Huffman Prairie

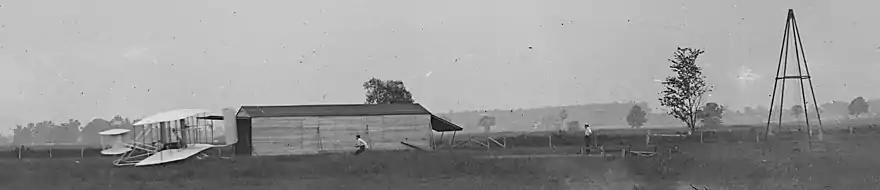
Start of the first flight of Flyer III, June 23, 1905, Orville at the controls. The catapult tower, which they began using in September 1904, is at right. It helped accelerate the aircraft to takeoff speed. The Flyer looks virtually identical to the previous two powered versions, but noticeably different from its later appearance, after the Wrights extended and enlarged the elevator and rudder. The two men are probably Wilbur (running behind the airplane) and Charles Edward Taylor (at right), the Wrights' mechanic who built their first aircraft engine.

The National Park Service currently operates this historic site where visitors may see the place where the Wrights developed the world's first practical airplane as well as replicas of their 1905 hangar and launching catapult. While the historic flying field is mowed short, simulating the grazed pasture used by the Wrights and allowing its use for re-enactment flights, an adjacent area of tall-grass prairie is maintained unmowed, managed instead using late-season controlled burns. A nature trail winds among the prairie's tall grasses, diverse wildflowers, and occasional shrubs. The Huffman Prairie area is located within the Air Force Base, with a separate entrance and fencing between it and an adjacent runway and other modern base facilities.